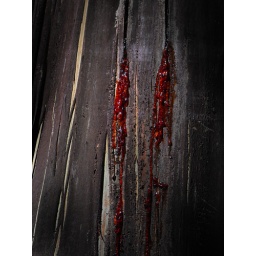
This tree was about 30 meters above the ground nest to a treetop walkway.